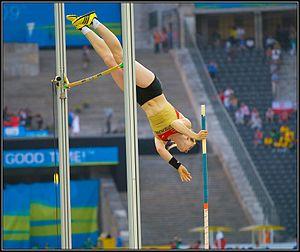
Silke Spiegelburg est une athlète allemande spécialiste du saut à la perche. Elle est la sœur de Richard Spiegelburg.